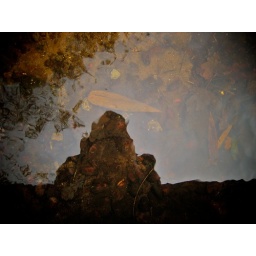
Self portrait in a stream running towards a water mill